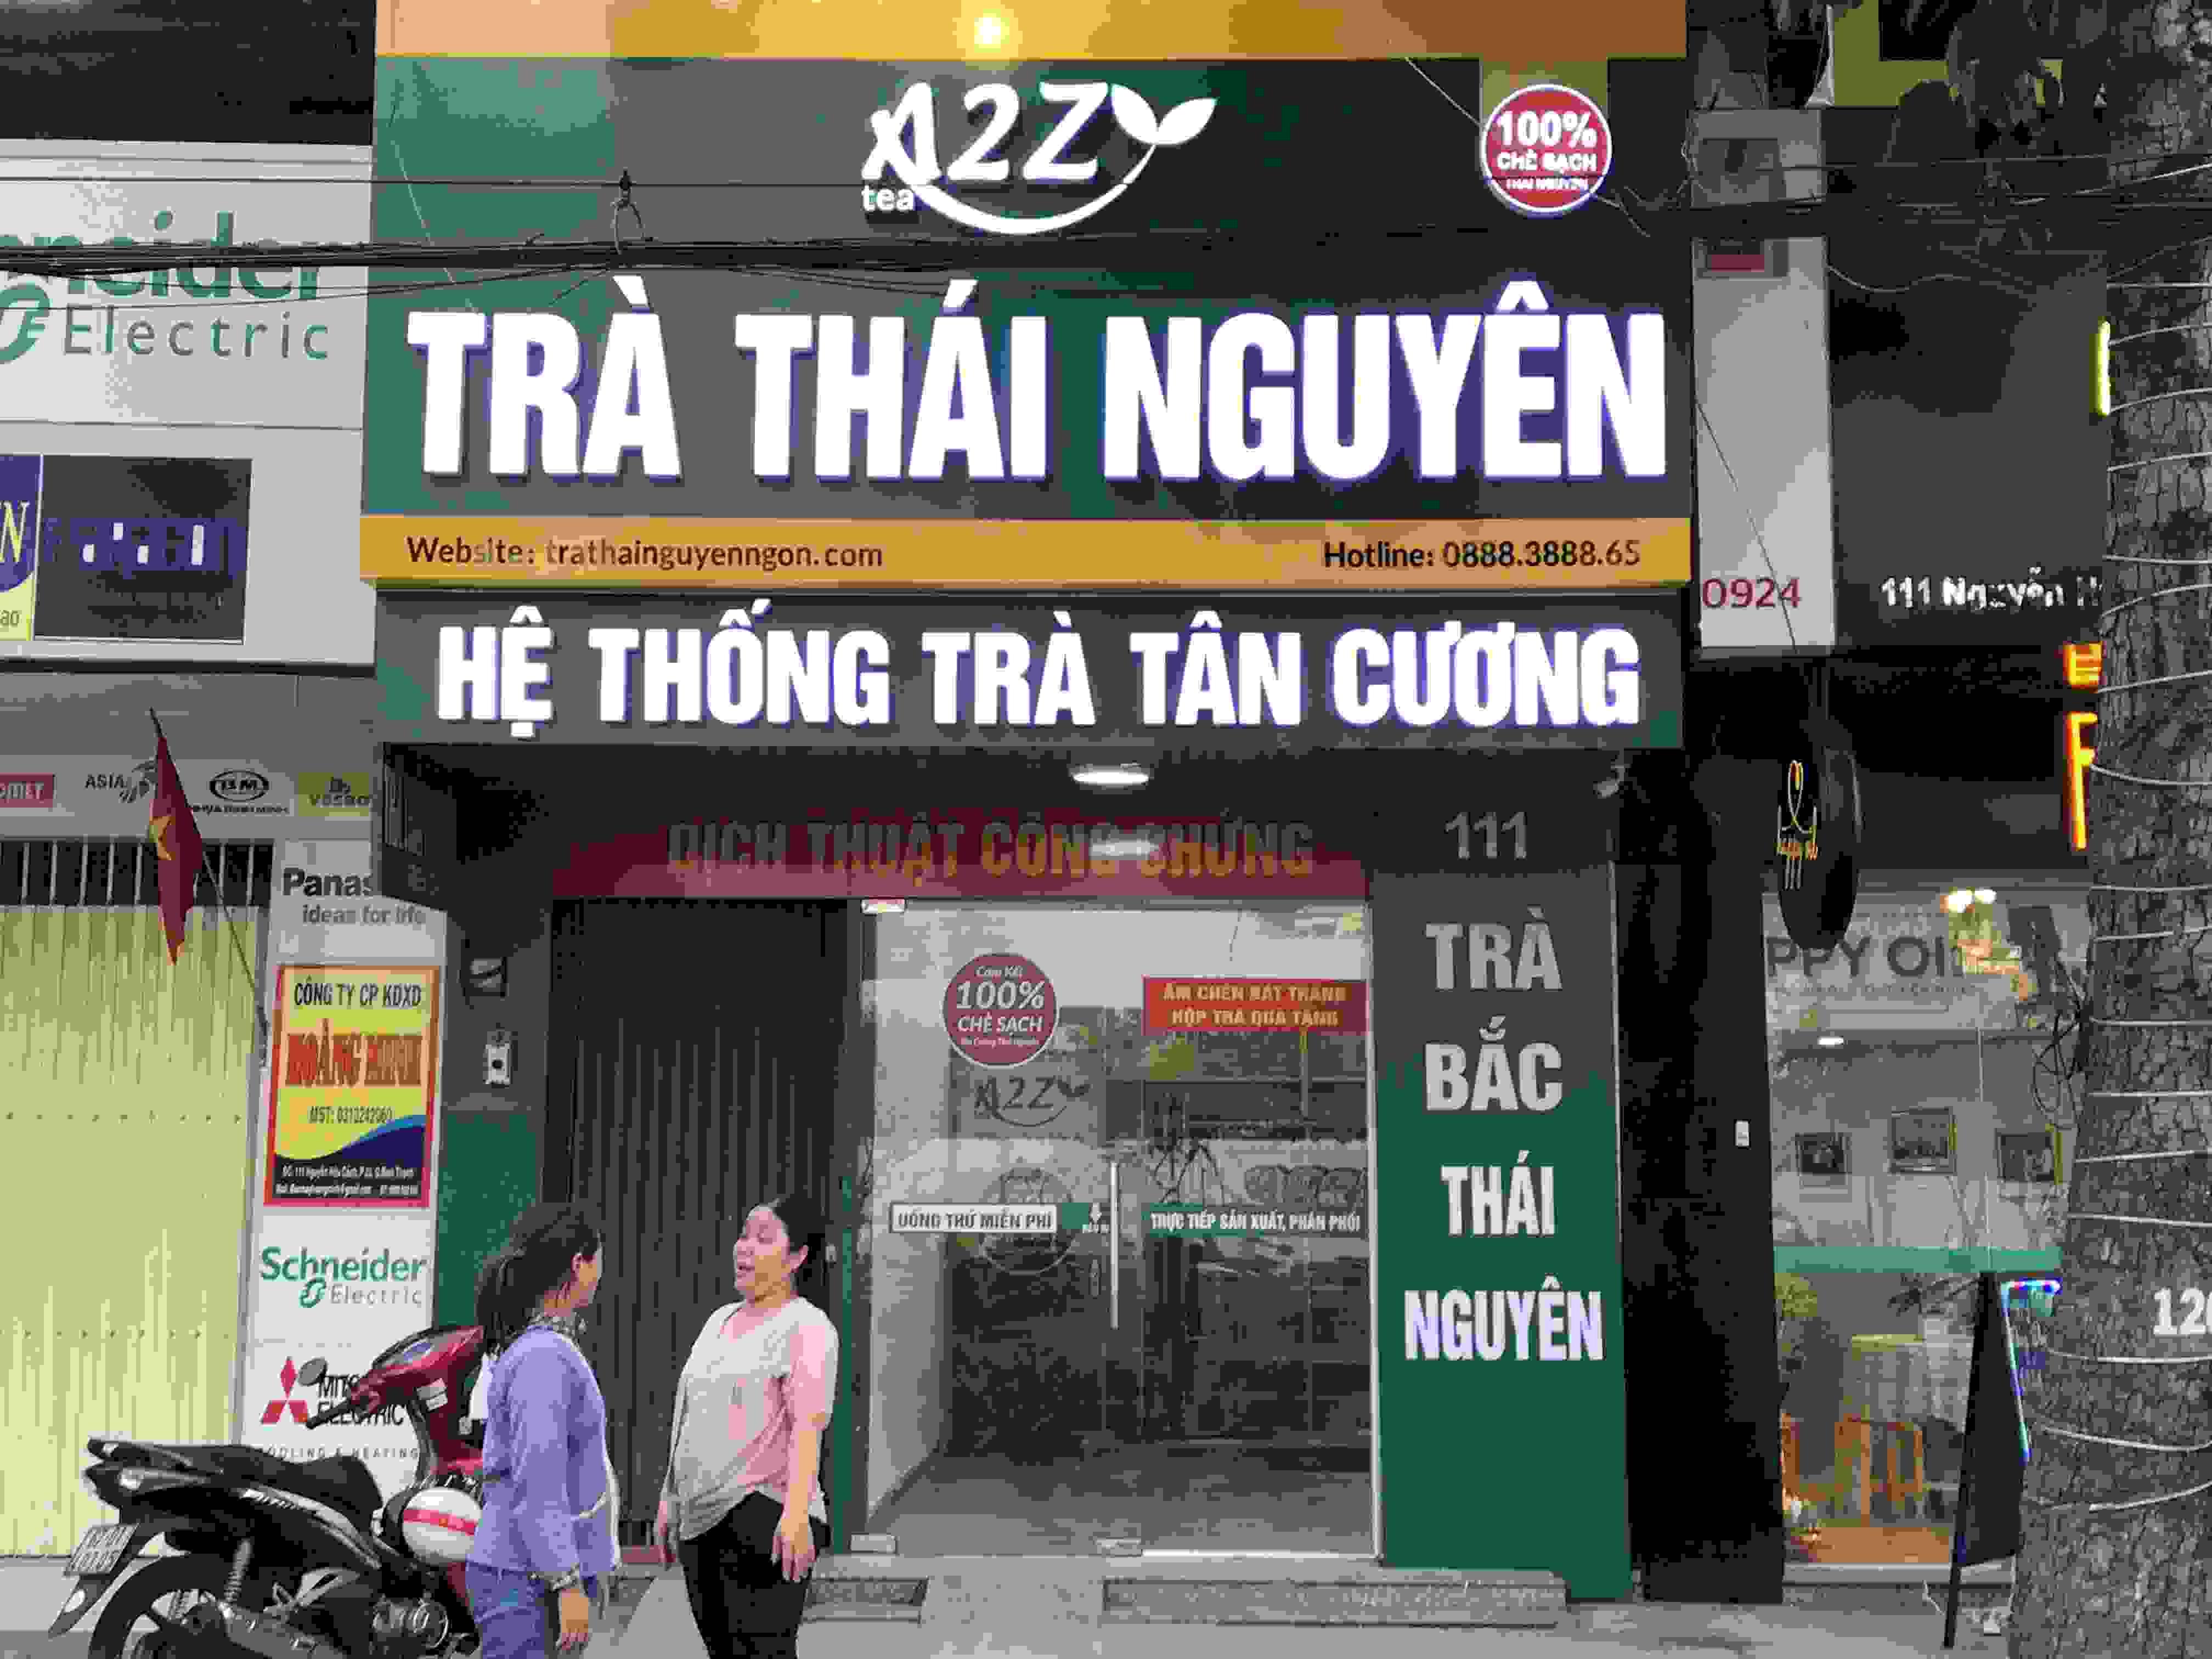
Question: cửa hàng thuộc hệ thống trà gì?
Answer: cửa hàng thuộc hệ thống trà tân cương